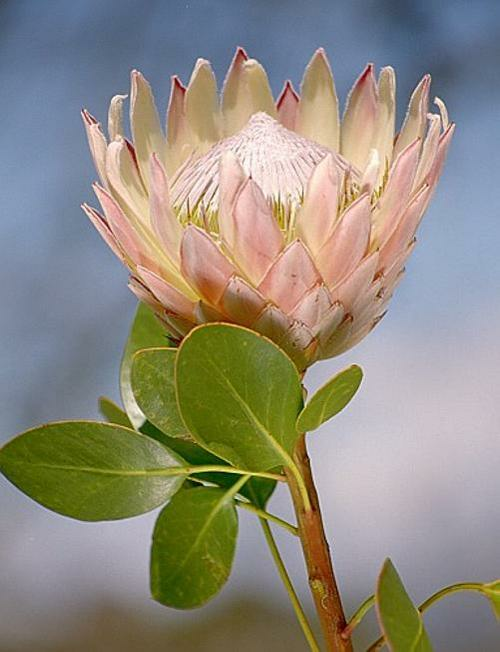
Flower: king protea